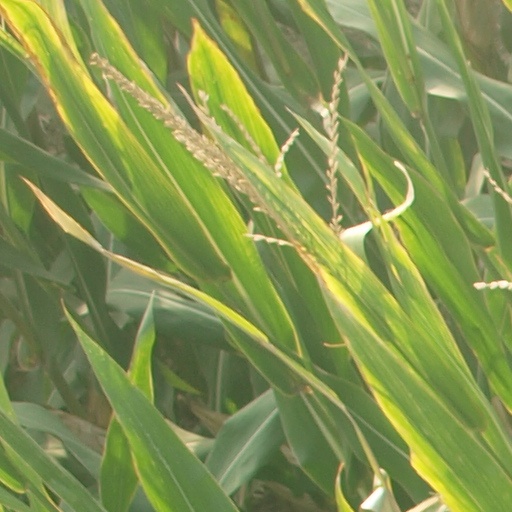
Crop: maize; corn